Ludlow Massacre

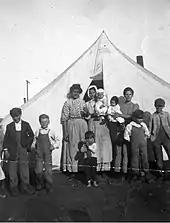
Three women, wives of striking coal miners, and their children stand outside of a tent at the Ludlow colony.

Colliers had little opportunity to air their grievances. Many resided in company towns, in which all land, real estate, and amenities were owned by the mine operator, and which were expressly designed to inculcate loyalty and squelch dissent. Welfare capitalists believed that anger and unrest among the workers could be placated by raising colliers' standard of living, while subsuming it under company management. Company towns indeed brought tangible improvements to many colliers' lives, including larger houses, better medical care, and broader access to education. But owning the towns gave companies considerable control over all aspects of workers' lives, and they did not always use this power to augment public welfare. Historian Philip S. Foner has described company towns as "feudal domain[s], with the company acting as lord and master. ... The 'law' consisted of the company rules. Curfews were imposed. Company guards—brutal thugs armed with machine guns and rifles loaded with soft-point bullets—would not admit any 'suspicious' stranger into the camp and would not permit any miner to leave." Miners who came into conflict with the company were often summarily evicted from their homes.